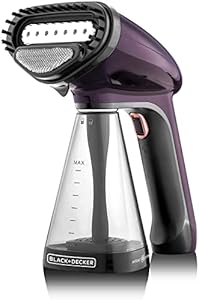
Black+Decker Handheld Portable Garment Steamer 1500 Watts with Anti Calc (Violet)
Category: Home&Kitchen
Price: 3299 (list price: 4995)
Rating: 3.8 (1,393 ratings)
About this product: On/Off and adjustable steam setting options for different fabrics|Lockable steam button for ease of use|21gm/min continuous steam output|Anti Calc for longer Product life|Large 260ml detachable water tank for longer use|Universal Bottle Adapter for ease of portability and travel|Warranty: 2 years warranty by the manufacturer